Toyota

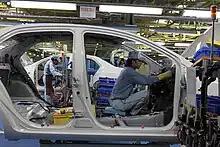
New Toyota factory in Ohira, near Sendai, Miyagi Prefecture, Japan: A month after this picture was taken, the region was devastated by the March 11 earthquake and tsunami. The plant was only lightly damaged, but remained closed more than a month, mainly due to lack of supplies and energy, in addition to a badly damaged Sendai port.

Toyota has been involved in many global motorsports series, providing vehicles, engines and other auto parts under both the Toyota and Lexus brands.